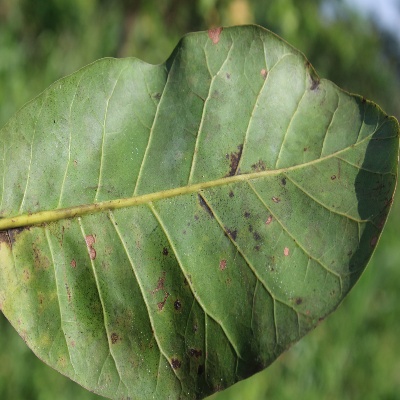
Crop: Cashew
Condition: anthracnose